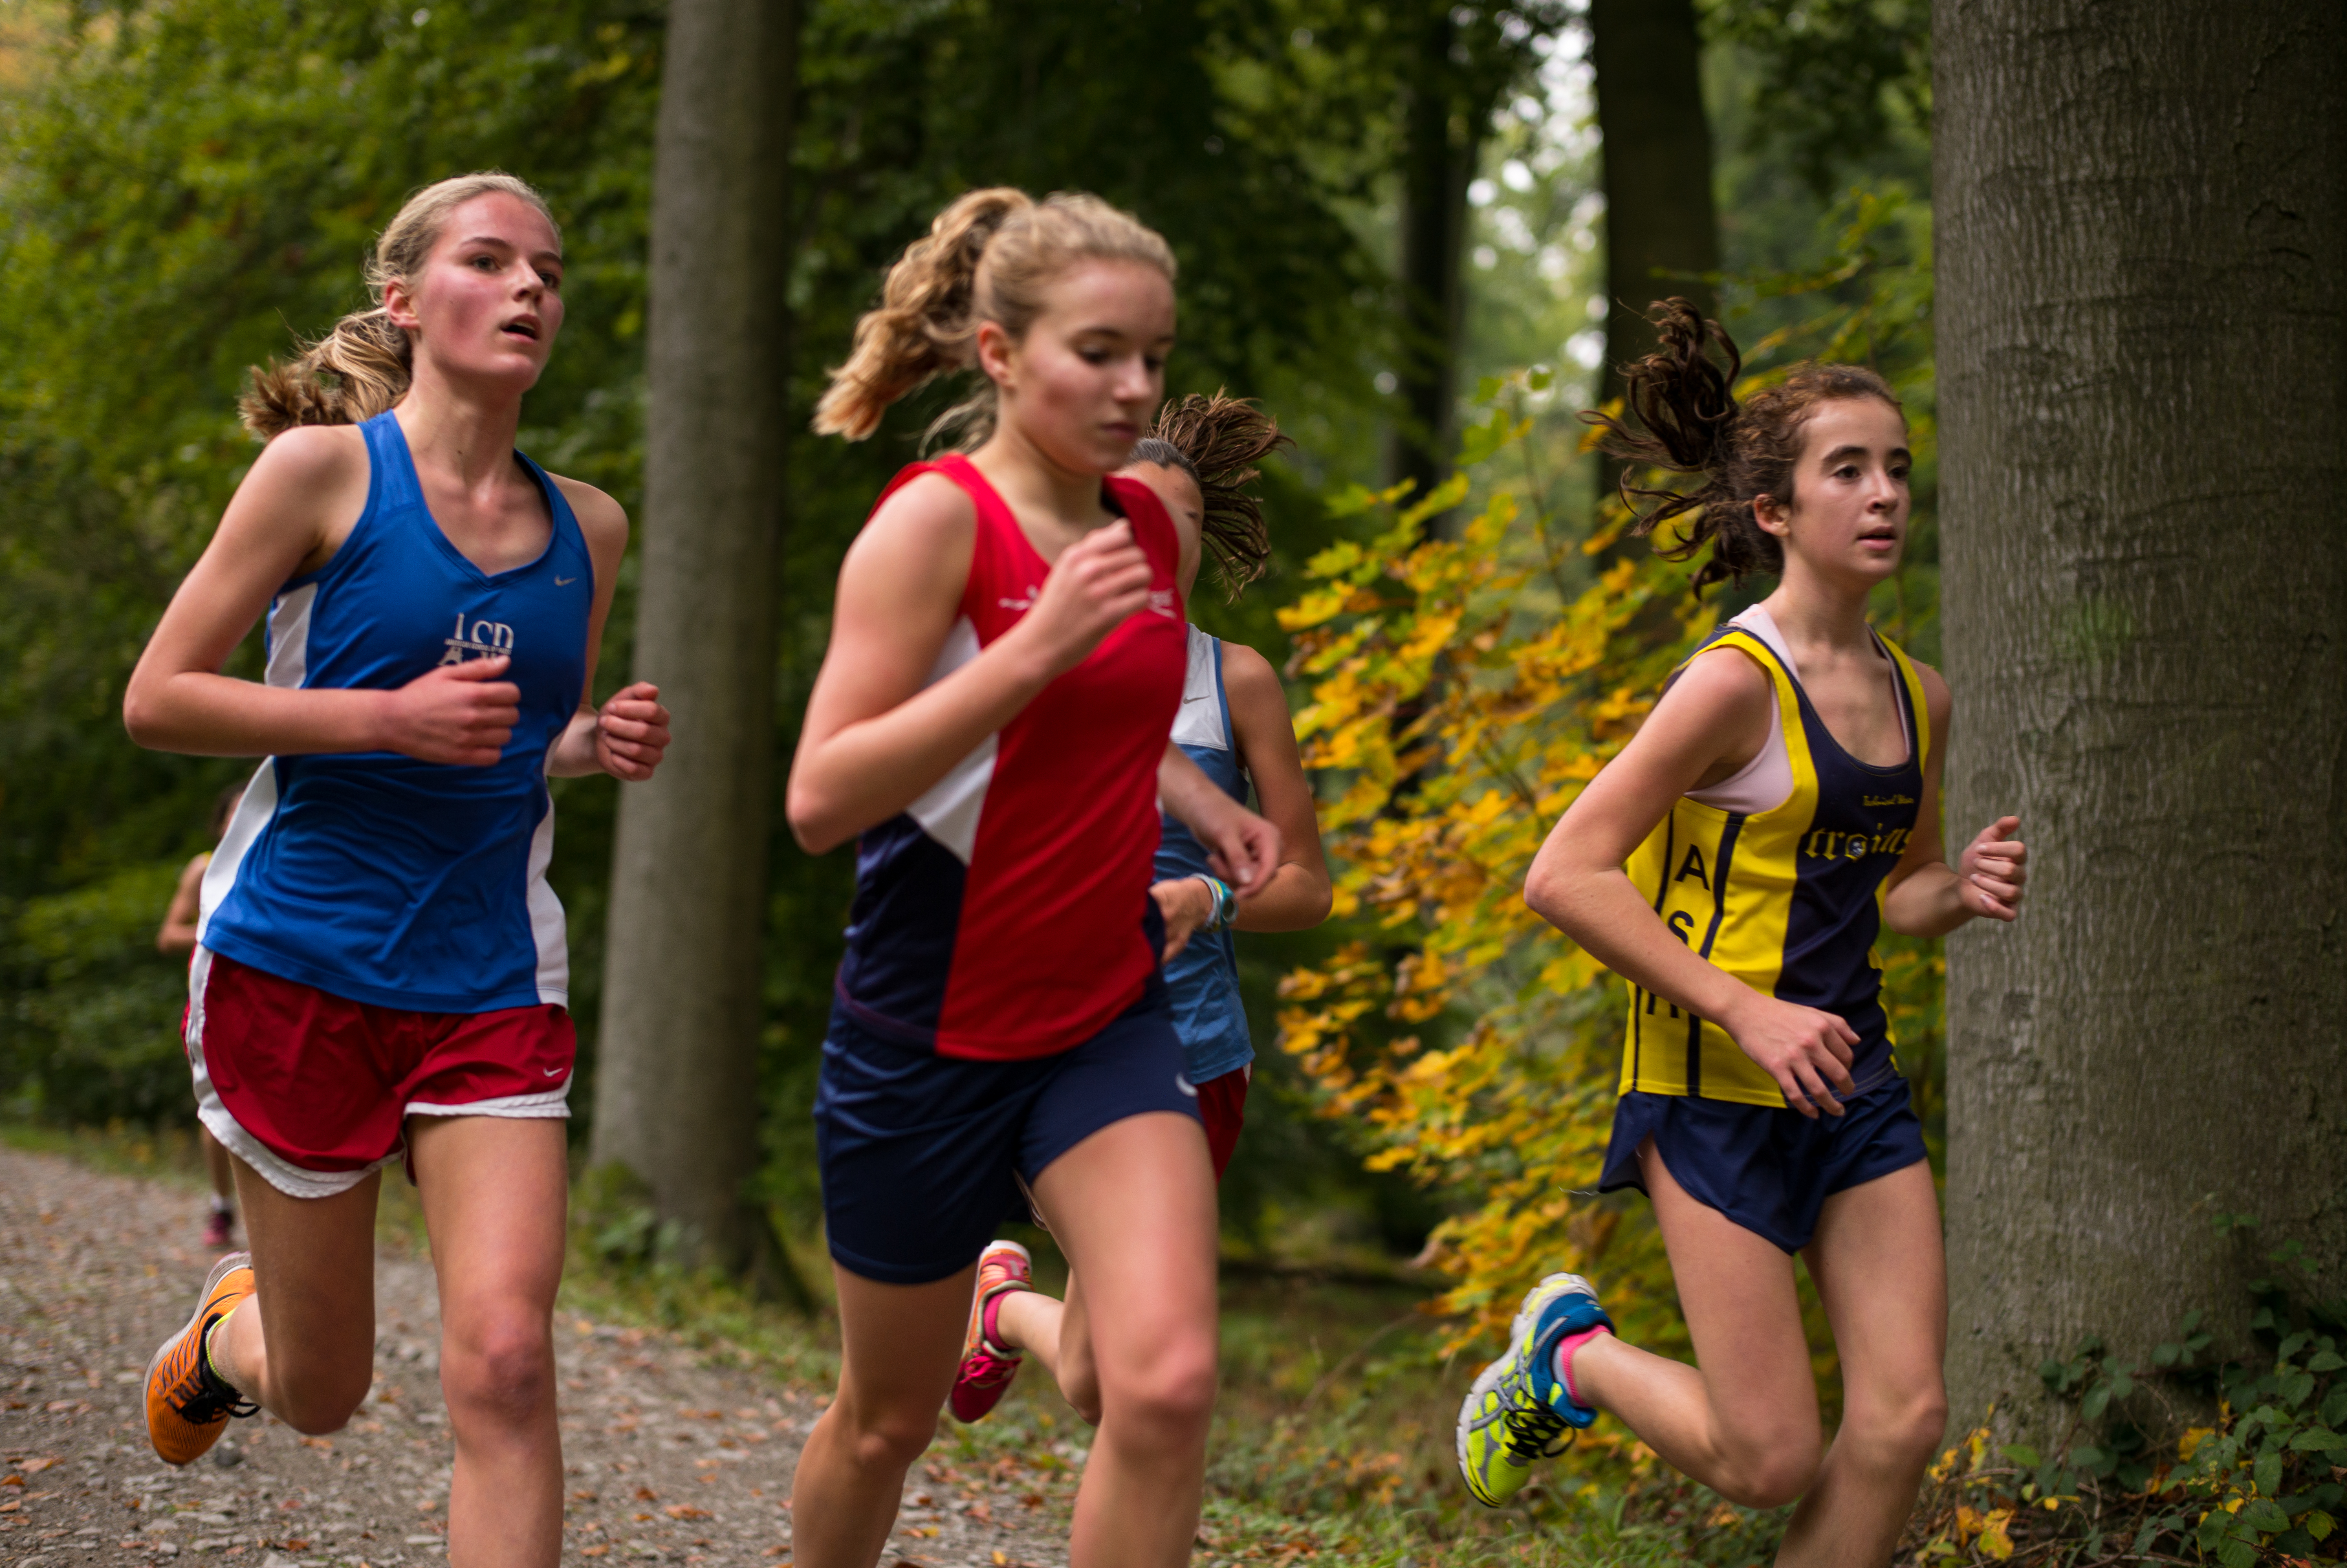
person, running, country, photo, recreation, portrait, high, jogging, cross, belgium, race, hague, netherlands, international, girls, brussels, m, american, team, sports, 50, school, runners, endurance, junior, leica, 240, summilux, varsity, athletics, athletes, meet, xc, mountain biking, physical exercise, outdoor recreation, human action, endurance sports, ultramarathon, duathlon, cross country running, cross country cycling